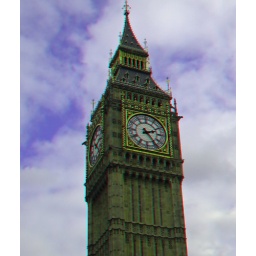
Big Ben London in anaglyph 3D stereo red blue / cyan glasses to view